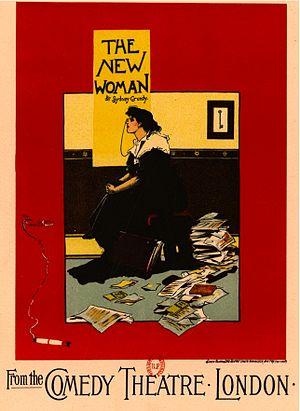
Albert Morrow est un illustrateur, un affichiste et un dessinateur de presse britannique d'origine irlandaise.